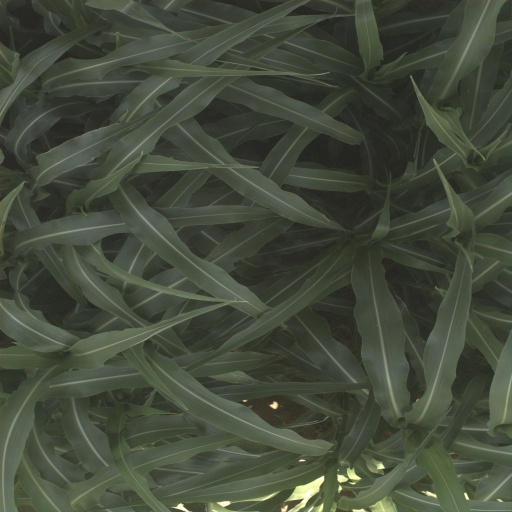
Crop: sorghum